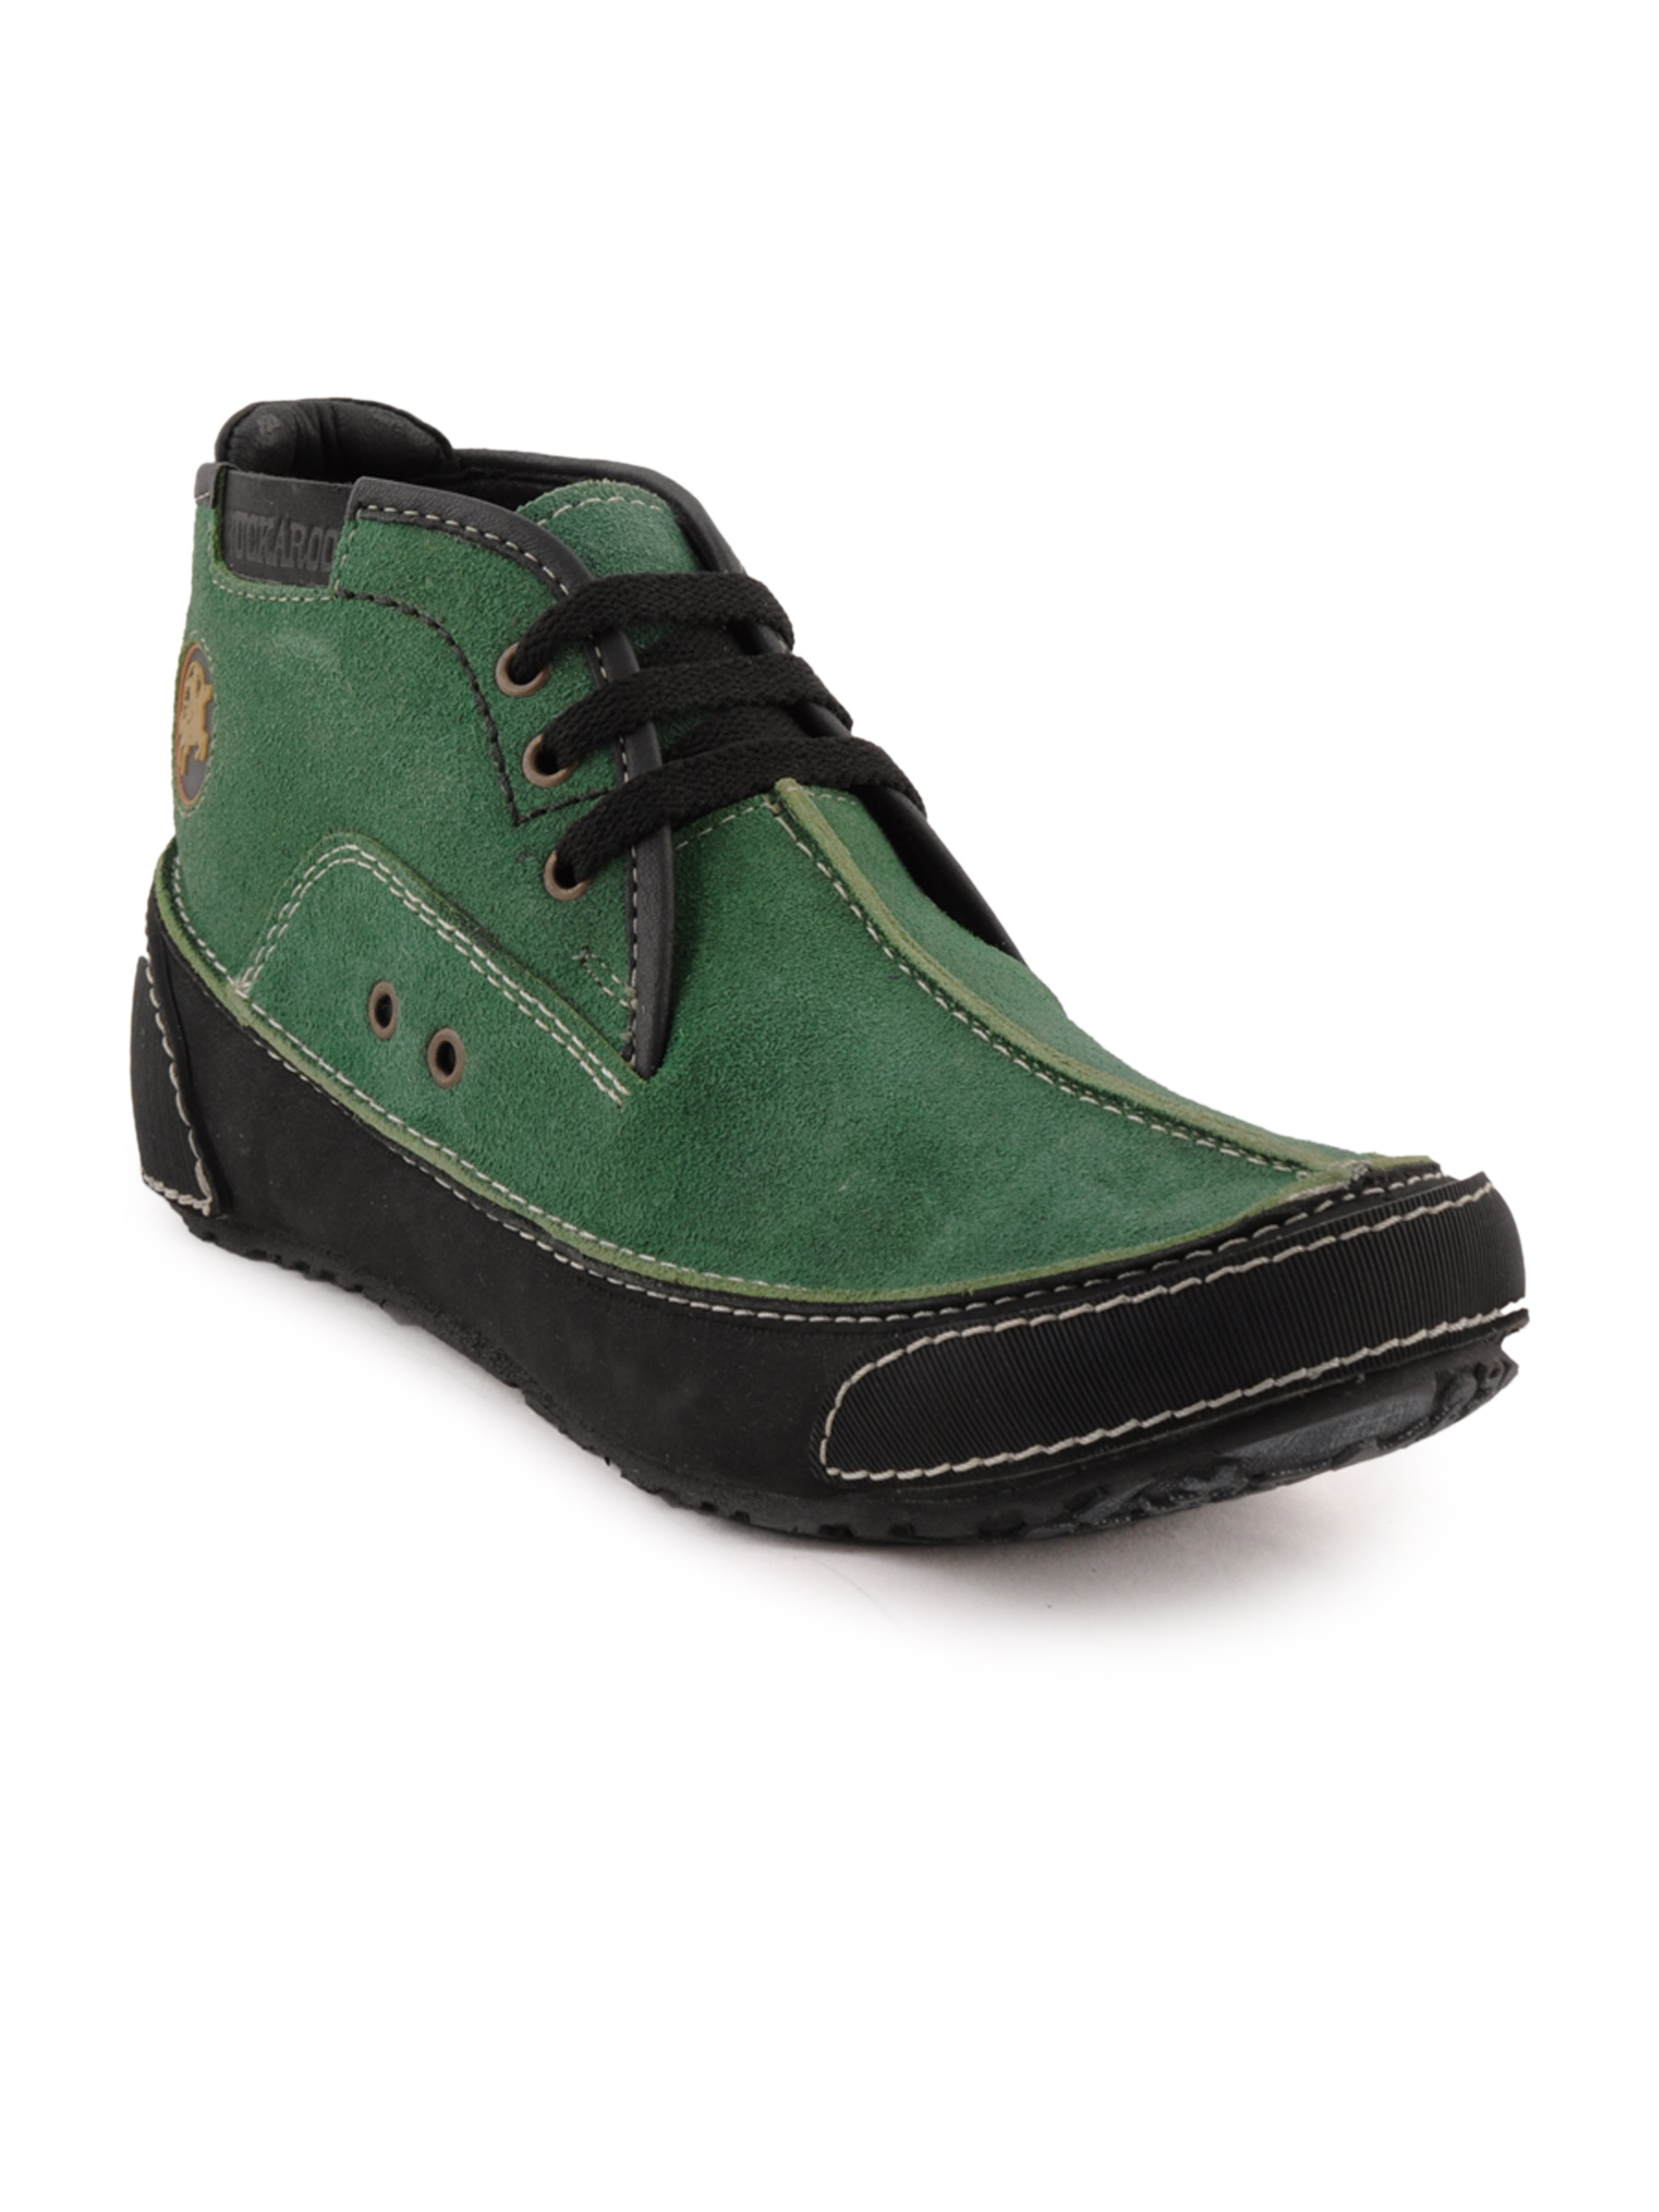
Buckaroo Men Amigo Green Casual Shoes
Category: Footwear / Shoes / Casual Shoes
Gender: Men
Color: Green
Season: Winter 2011
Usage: Casual